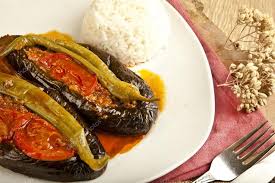
Yemek: karniyarik